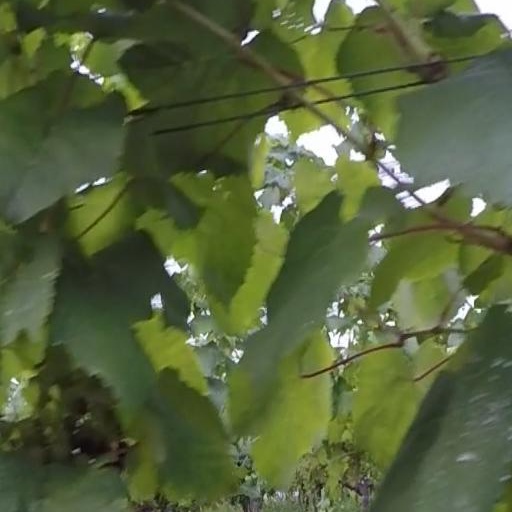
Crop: grape